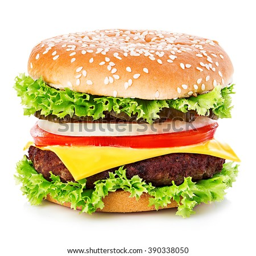
big burger , hamburger , cheeseburger close - up isolated on a white background .